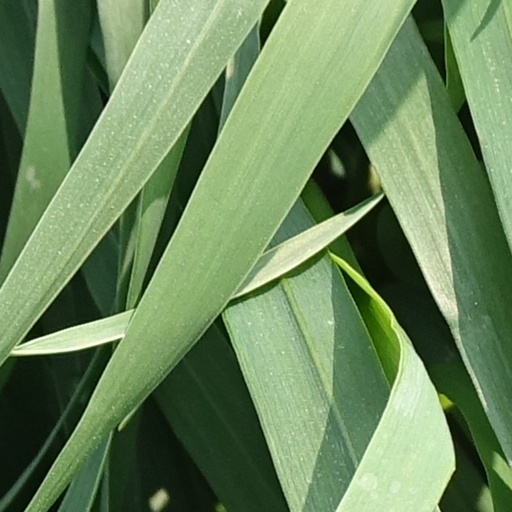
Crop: wheat